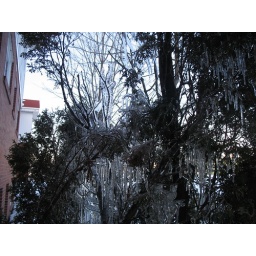
The water dripping off the roof of my place dripped onto the hedges beside the door, creating this ice wonder.